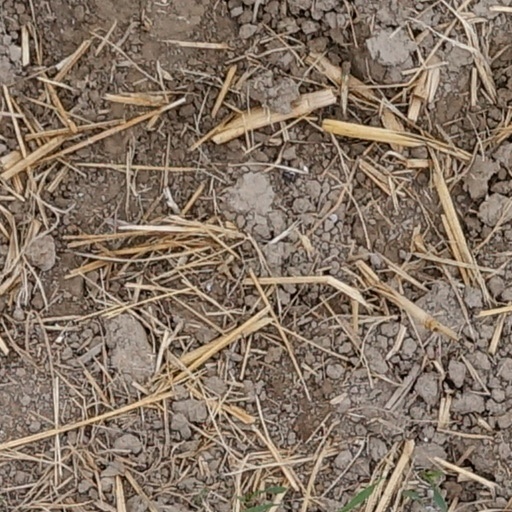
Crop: wheat